Fundadores de São Paulo

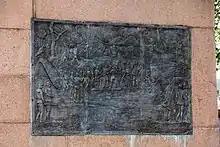
The surviving plaque, showing the foundation of São Vincente

Construction of the monument started with the laying of the cornerstone on 18 October 1952, the anniversary of the death of Nóbrega, and it was completed by 1962. It was inaugurated on 25 January 1963, on the anniversary date of the founding of the city.